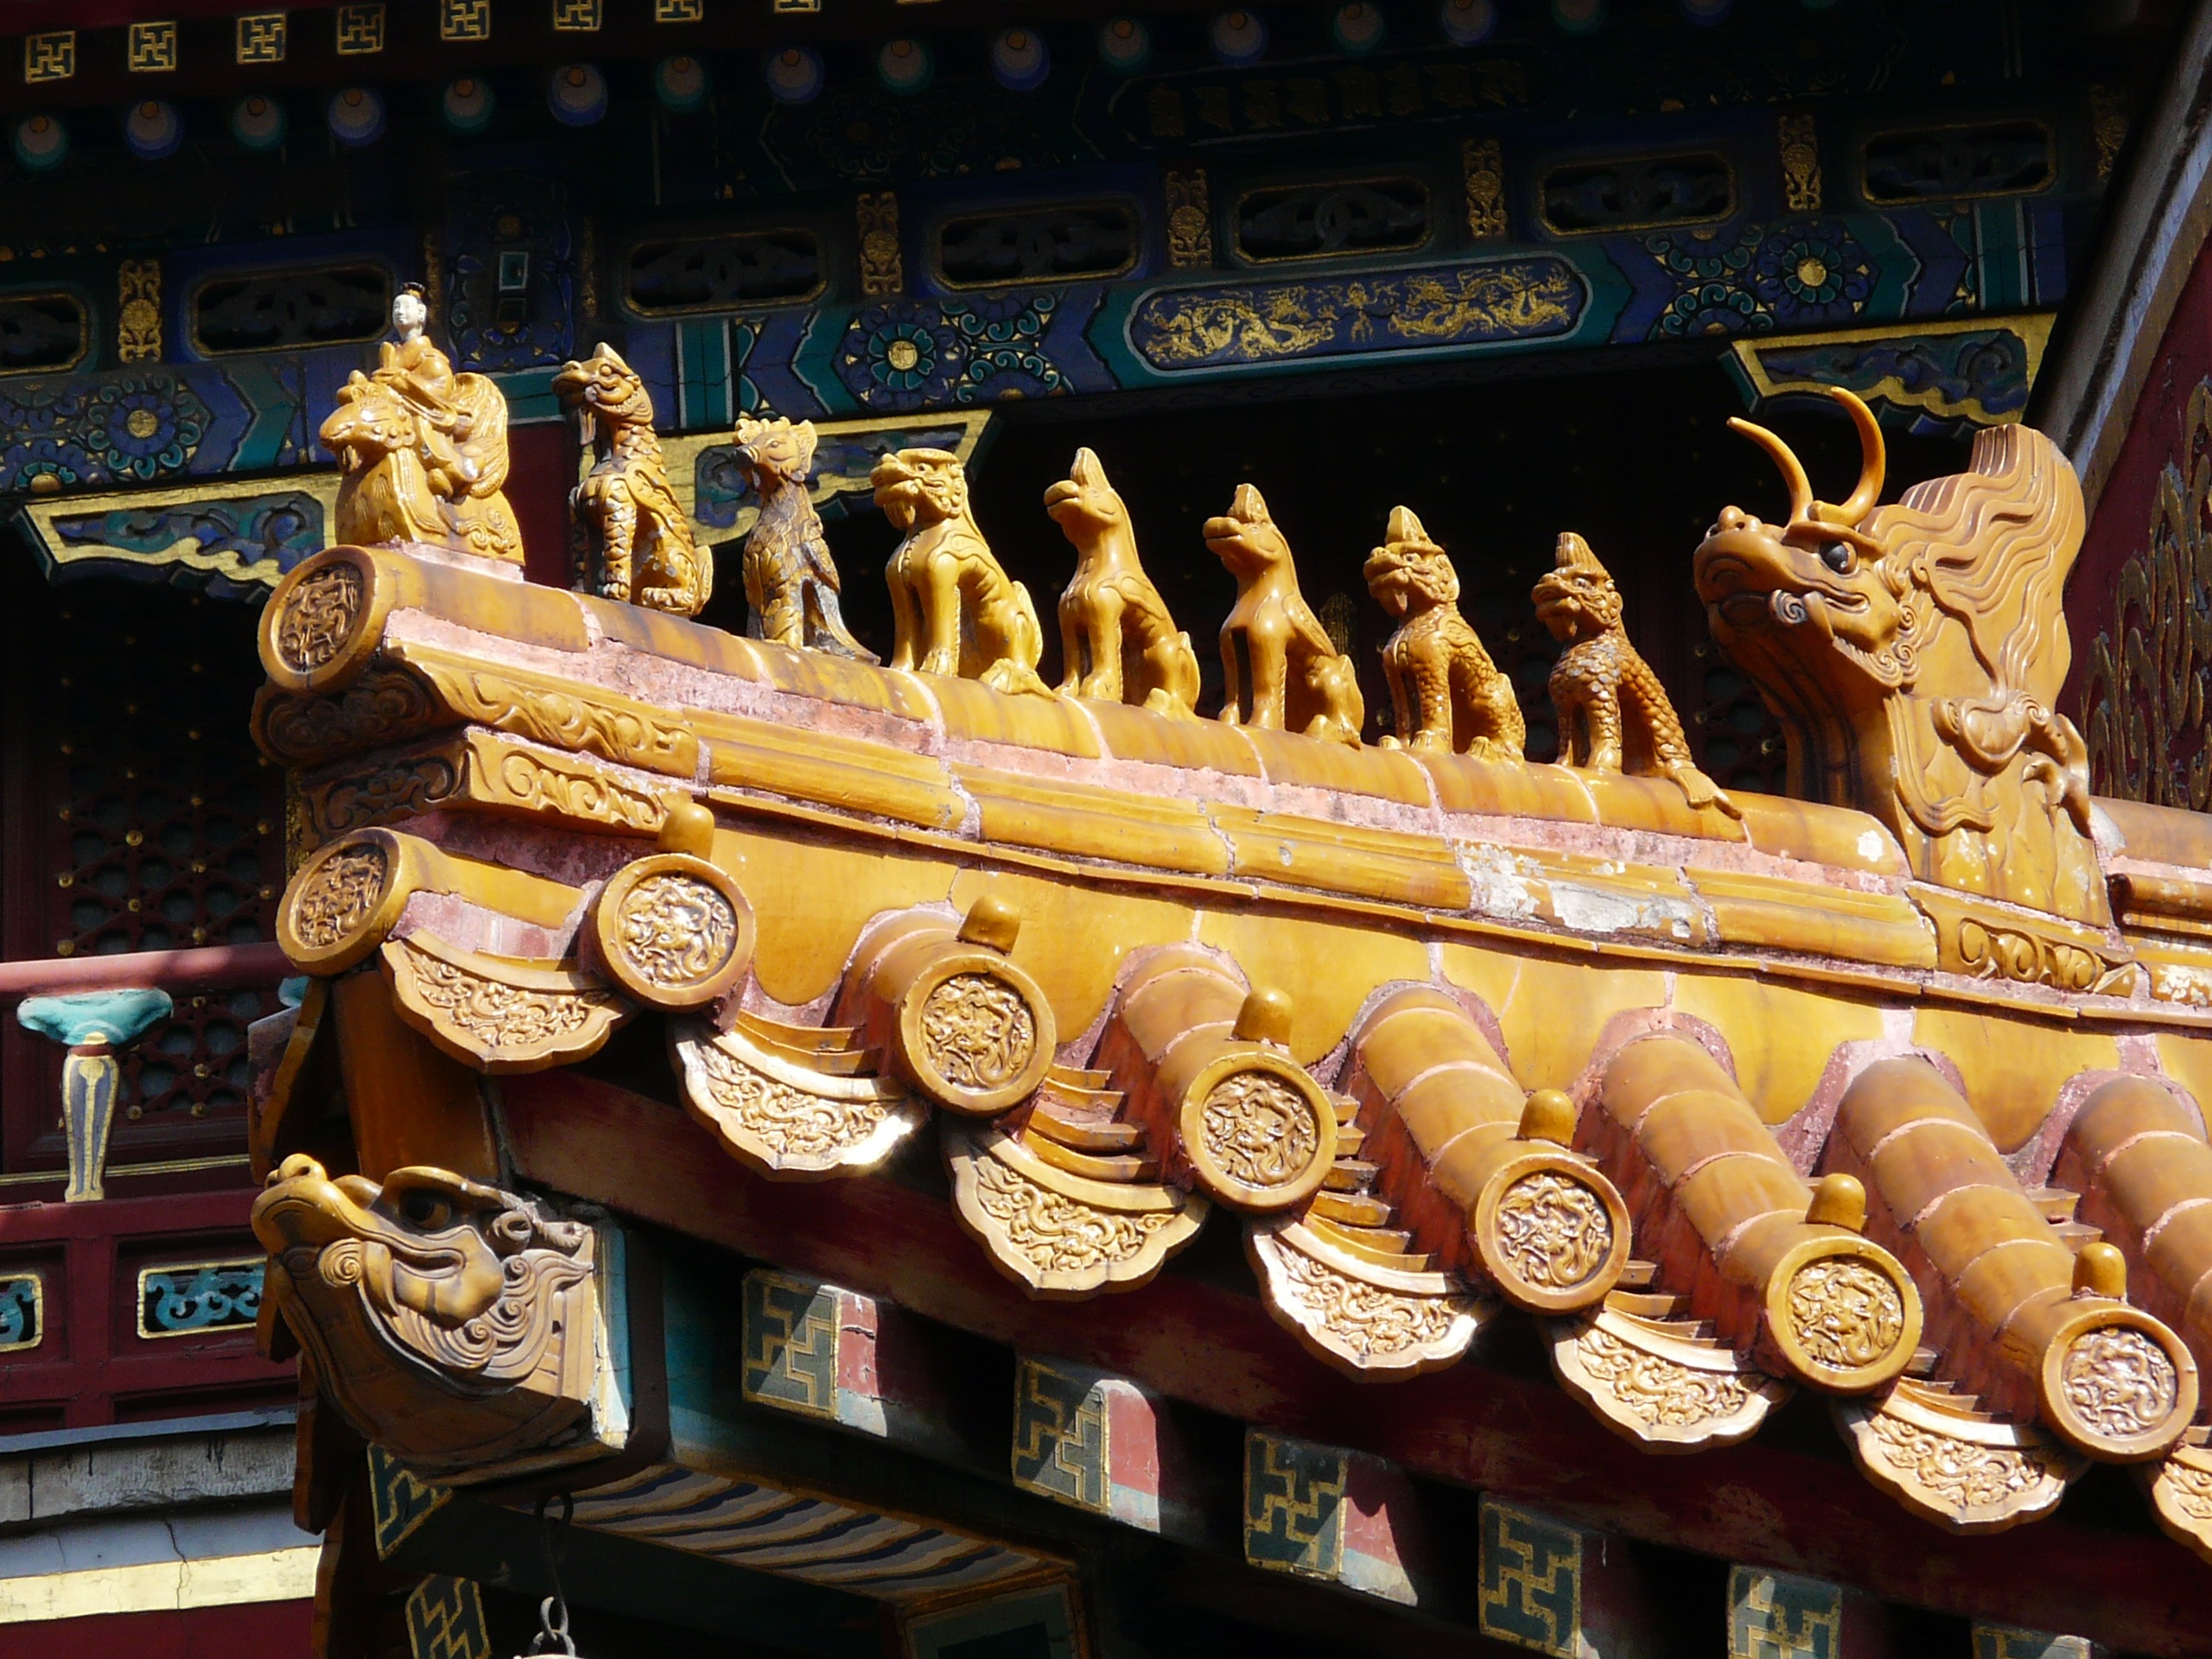
roof, decoration, chinese, asia, temple, dragon, culture, carving, china, hindu temple, ancient history